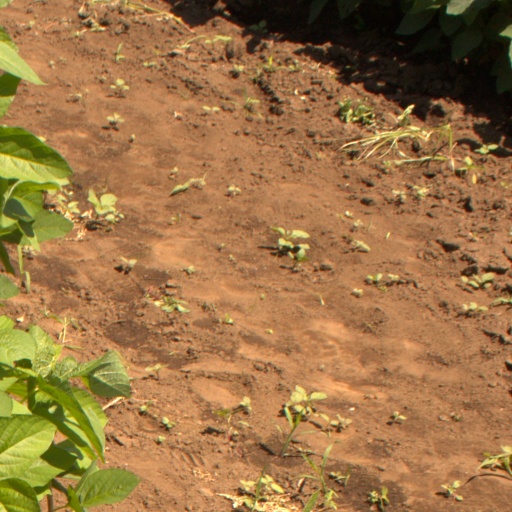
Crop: soybean